Ystrad Mynach

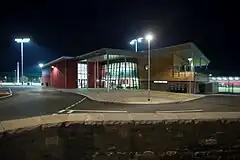

Ystrad Mynach is a town in the Rhymney Valley in the Caerphilly County Borough, within the ancient county of Glamorgan, Wales, and is north of the town of Caerphilly. The urban area had a population of 19,204 in 2011. Before the Industrial Revolution and the coming of coal mining in the South Wales Coalfield the valley was rural and farmed. It lies in the community of Gelligaer.